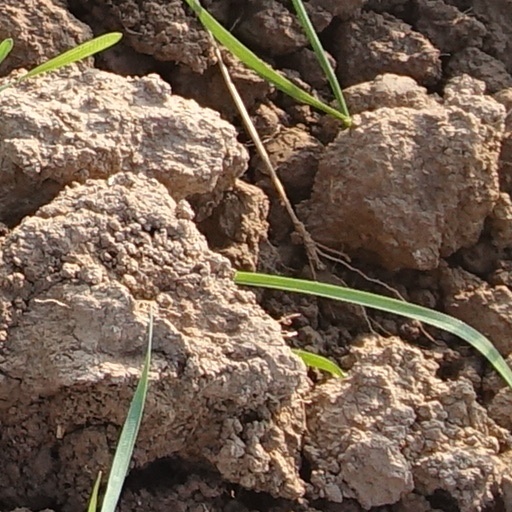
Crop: wheat